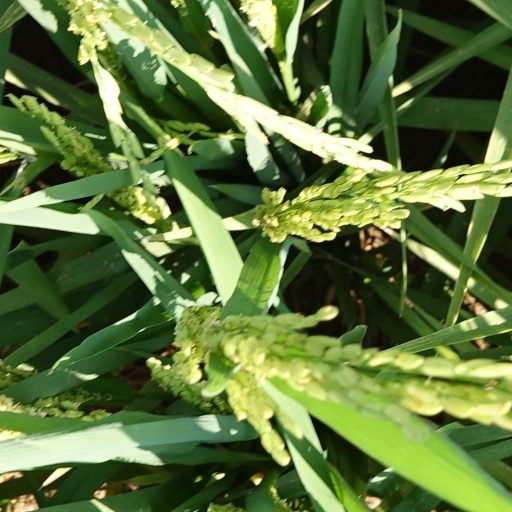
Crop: rice